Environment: real
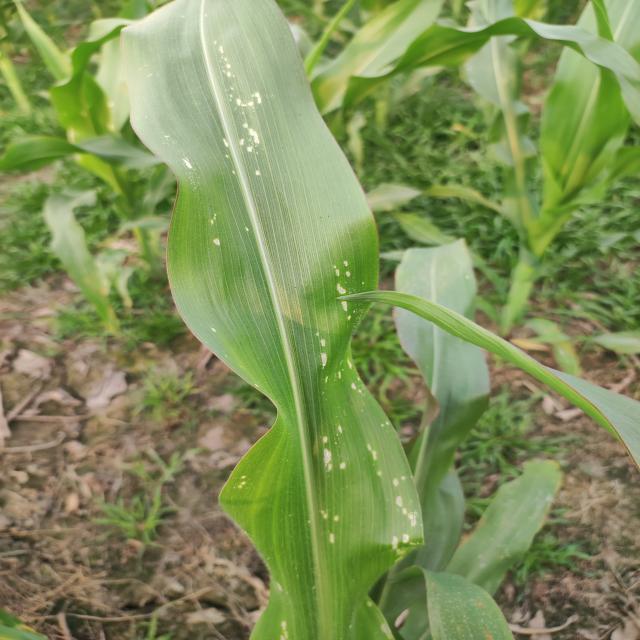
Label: fall_armyworm